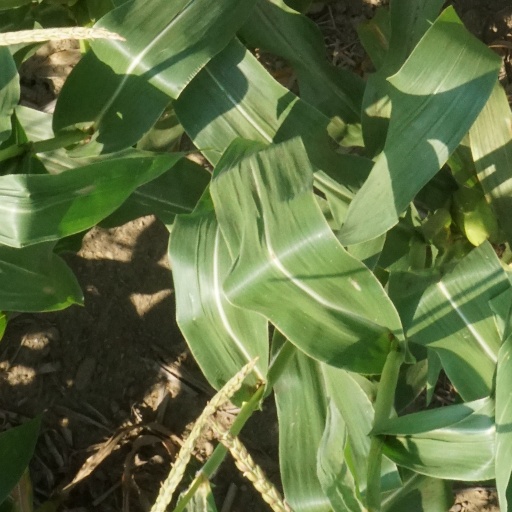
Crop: maize; corn